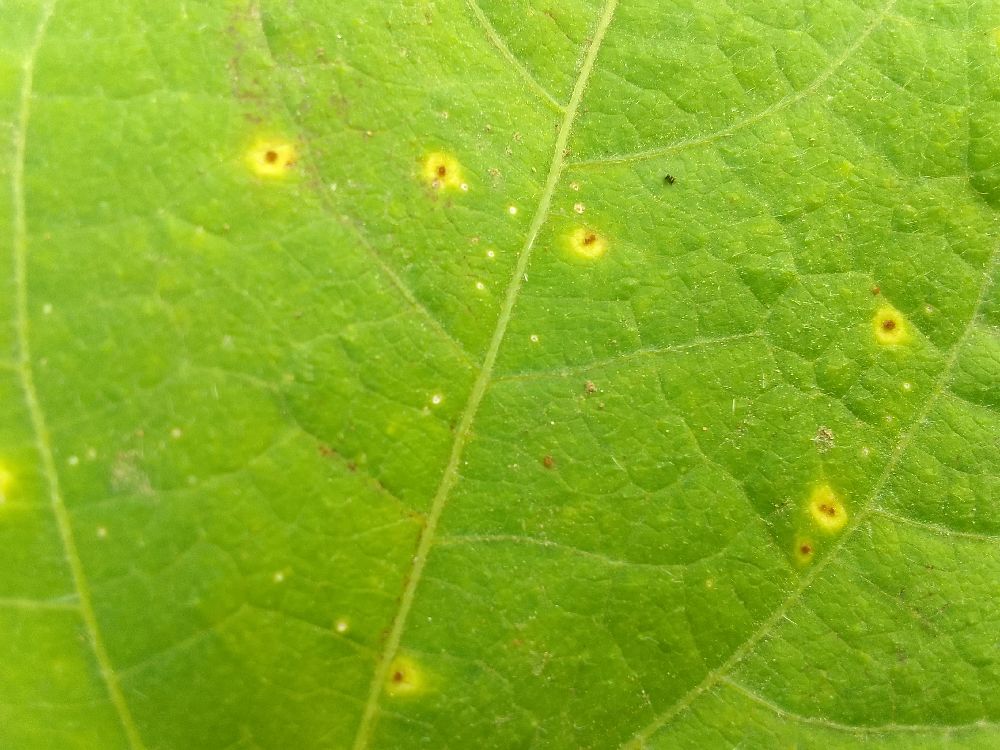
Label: rust